American airborne landings in Normandy

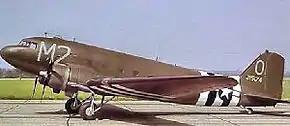
C-47 of the 438th TCG marked with invasion stripes.

Because of the requirement for absolute radio silence and a study that warned that the thousands of Allied aircraft flying on D-Day would break down the existing system, plans were formulated to mark aircraft including gliders with black-and-white stripes to facilitate aircraft recognition. Air Chief Marshal Sir Trafford Leigh-Mallory, commander of the Allied Expeditionary Air Force, approved the use of the recognition markings on May 17.